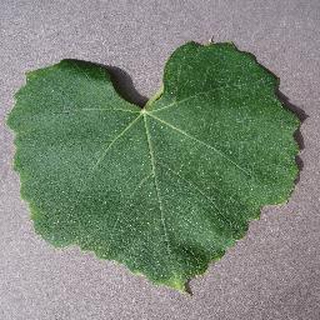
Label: healthy_grape